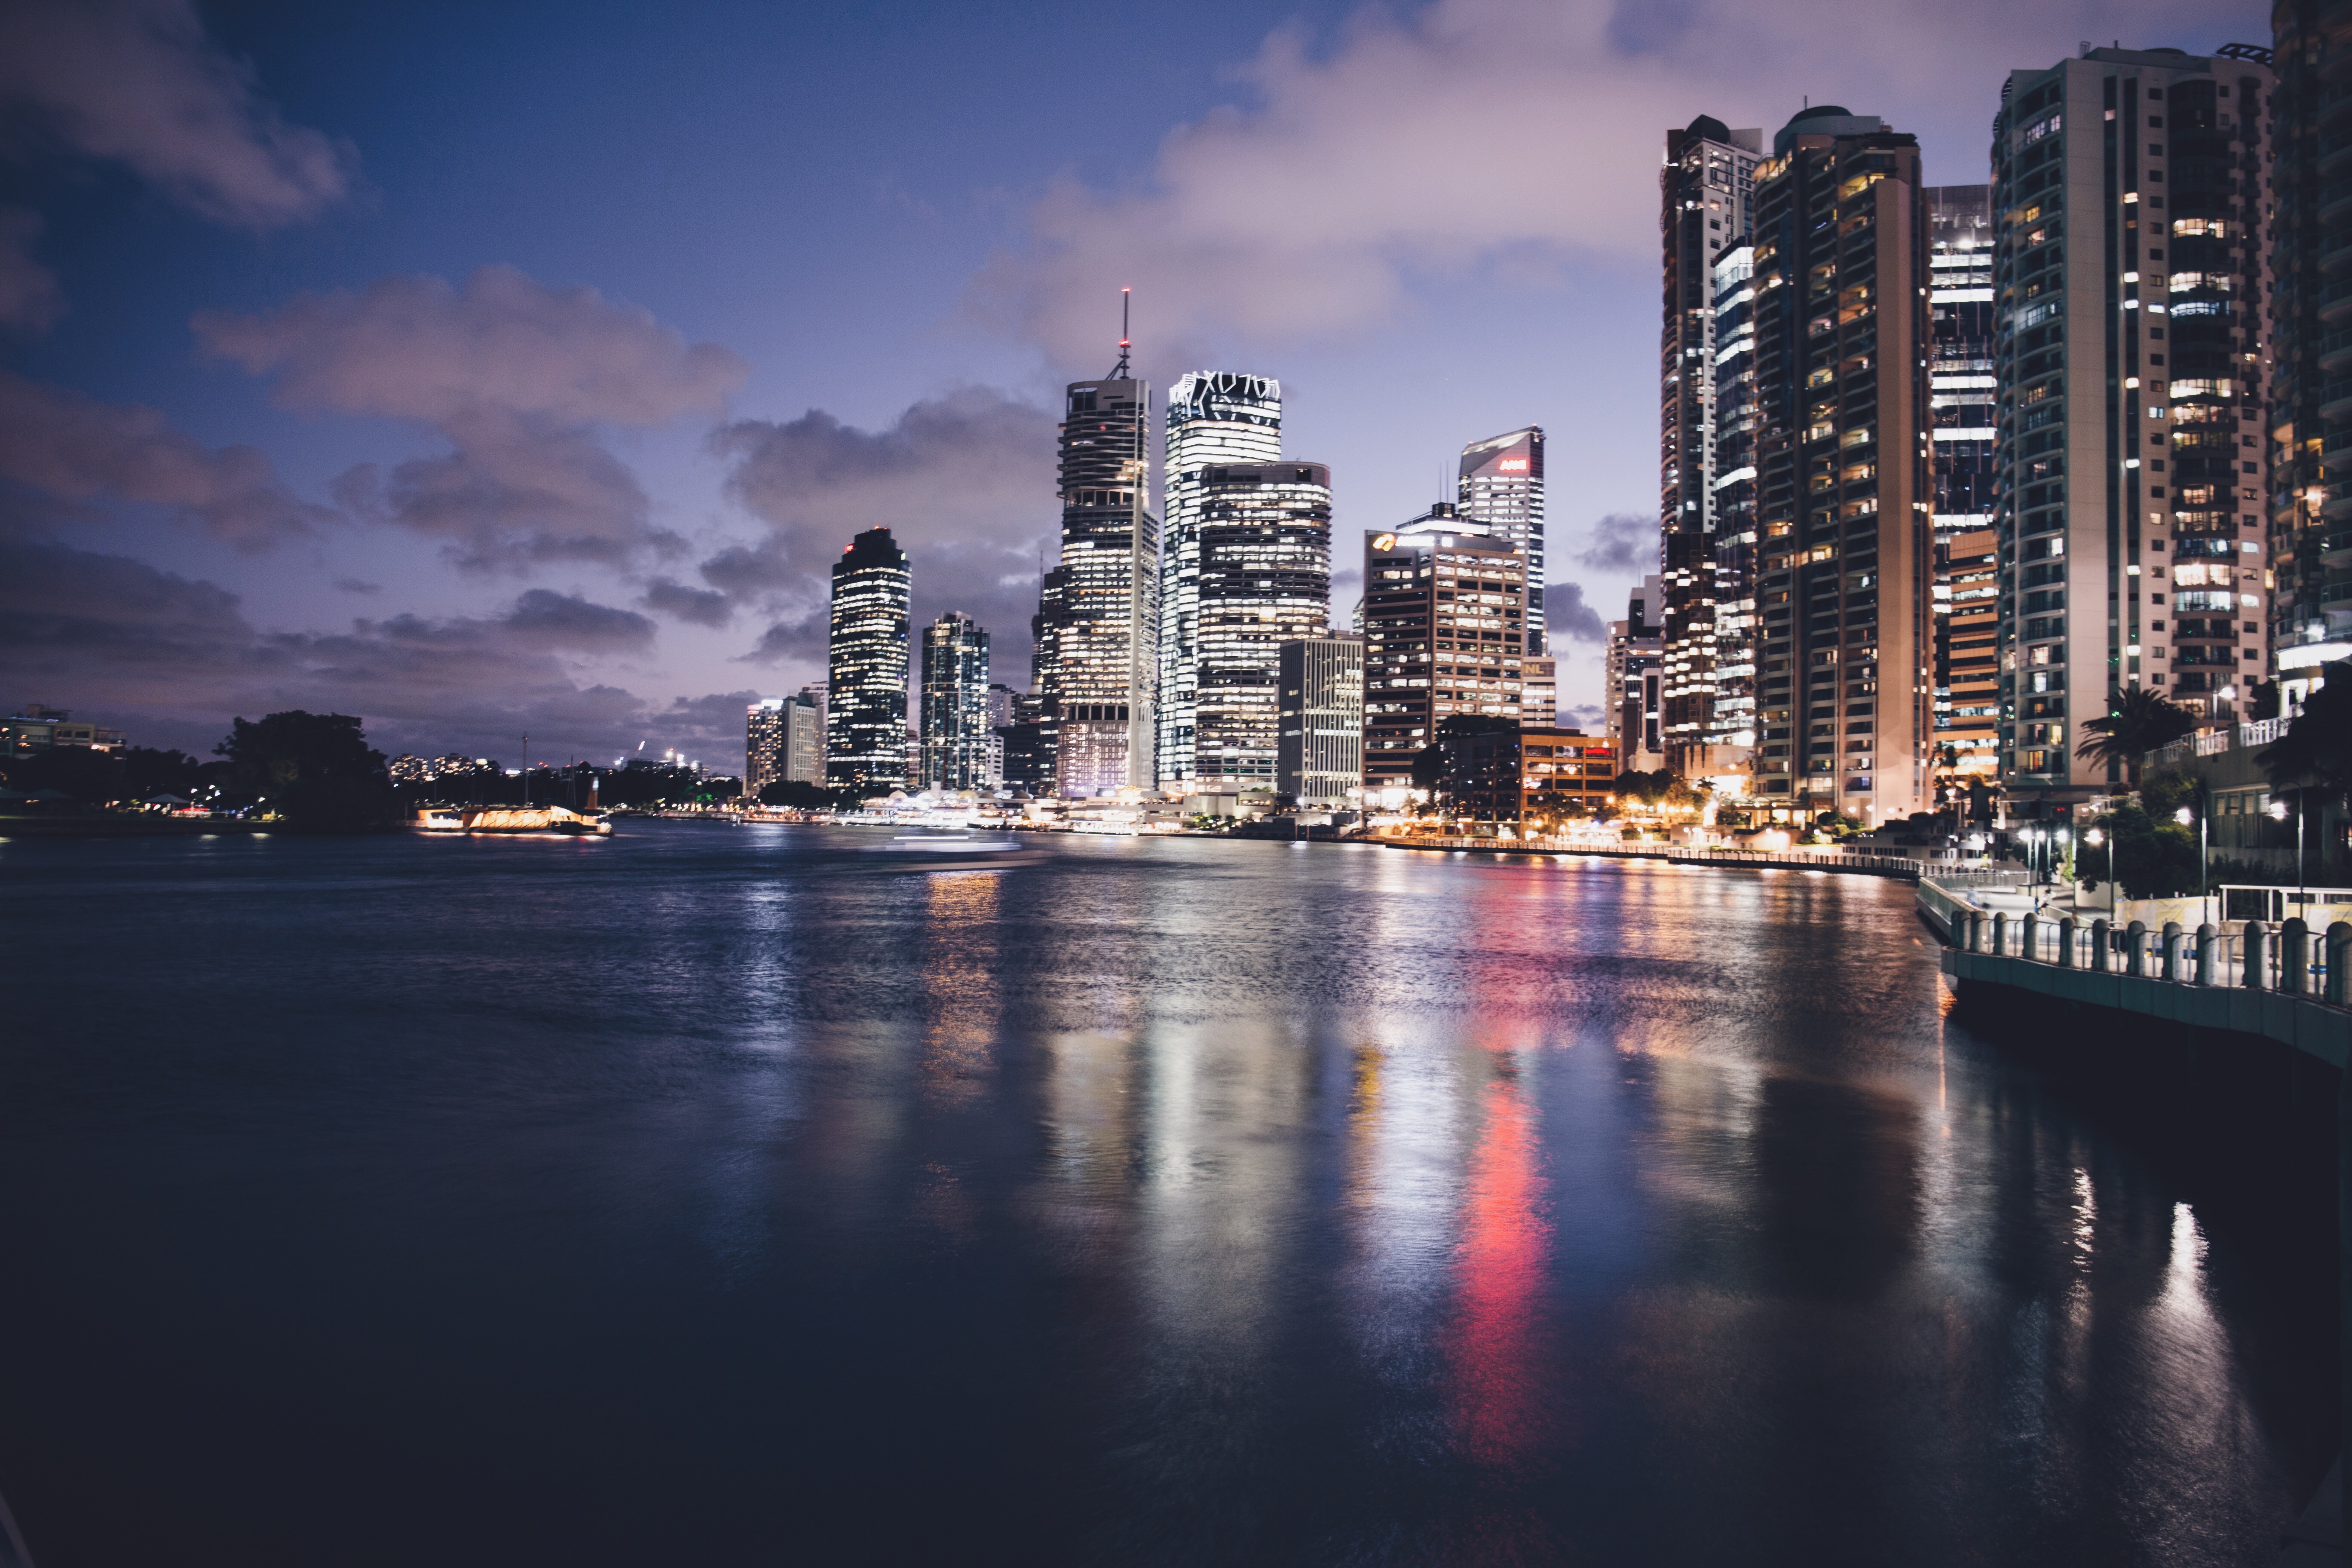
sea, coast, horizon, dock, skyline, night, morning, dawn, city, skyscraper, cityscape, downtown, dusk, evening, reflection, bay, landmark, tower block, metropolis, urban area, human settlement